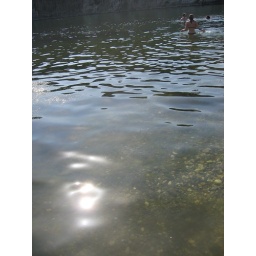
girls in the water